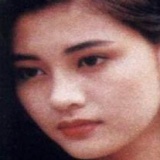
hoa hậu Lý Gia Hân